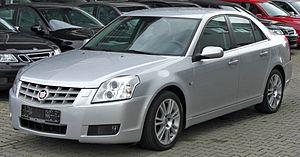
La Cadillac BLS est une automobile familiale qui fut produite de 2006 à 2010 essentiellement pour le marché européen. Basée sur la Saab 9-3, elle était d'ailleurs produite dans la même usine, en Suède. Elle fut la première Cadillac à être déclinée en carrosserie break, mais pas la première de la marque à disposer d'un diesel puisque l'ensemble de la gamme au début des années 1980, coupé Eldorado compris, ont un moment été disponibles avec des moteurs à gazole.